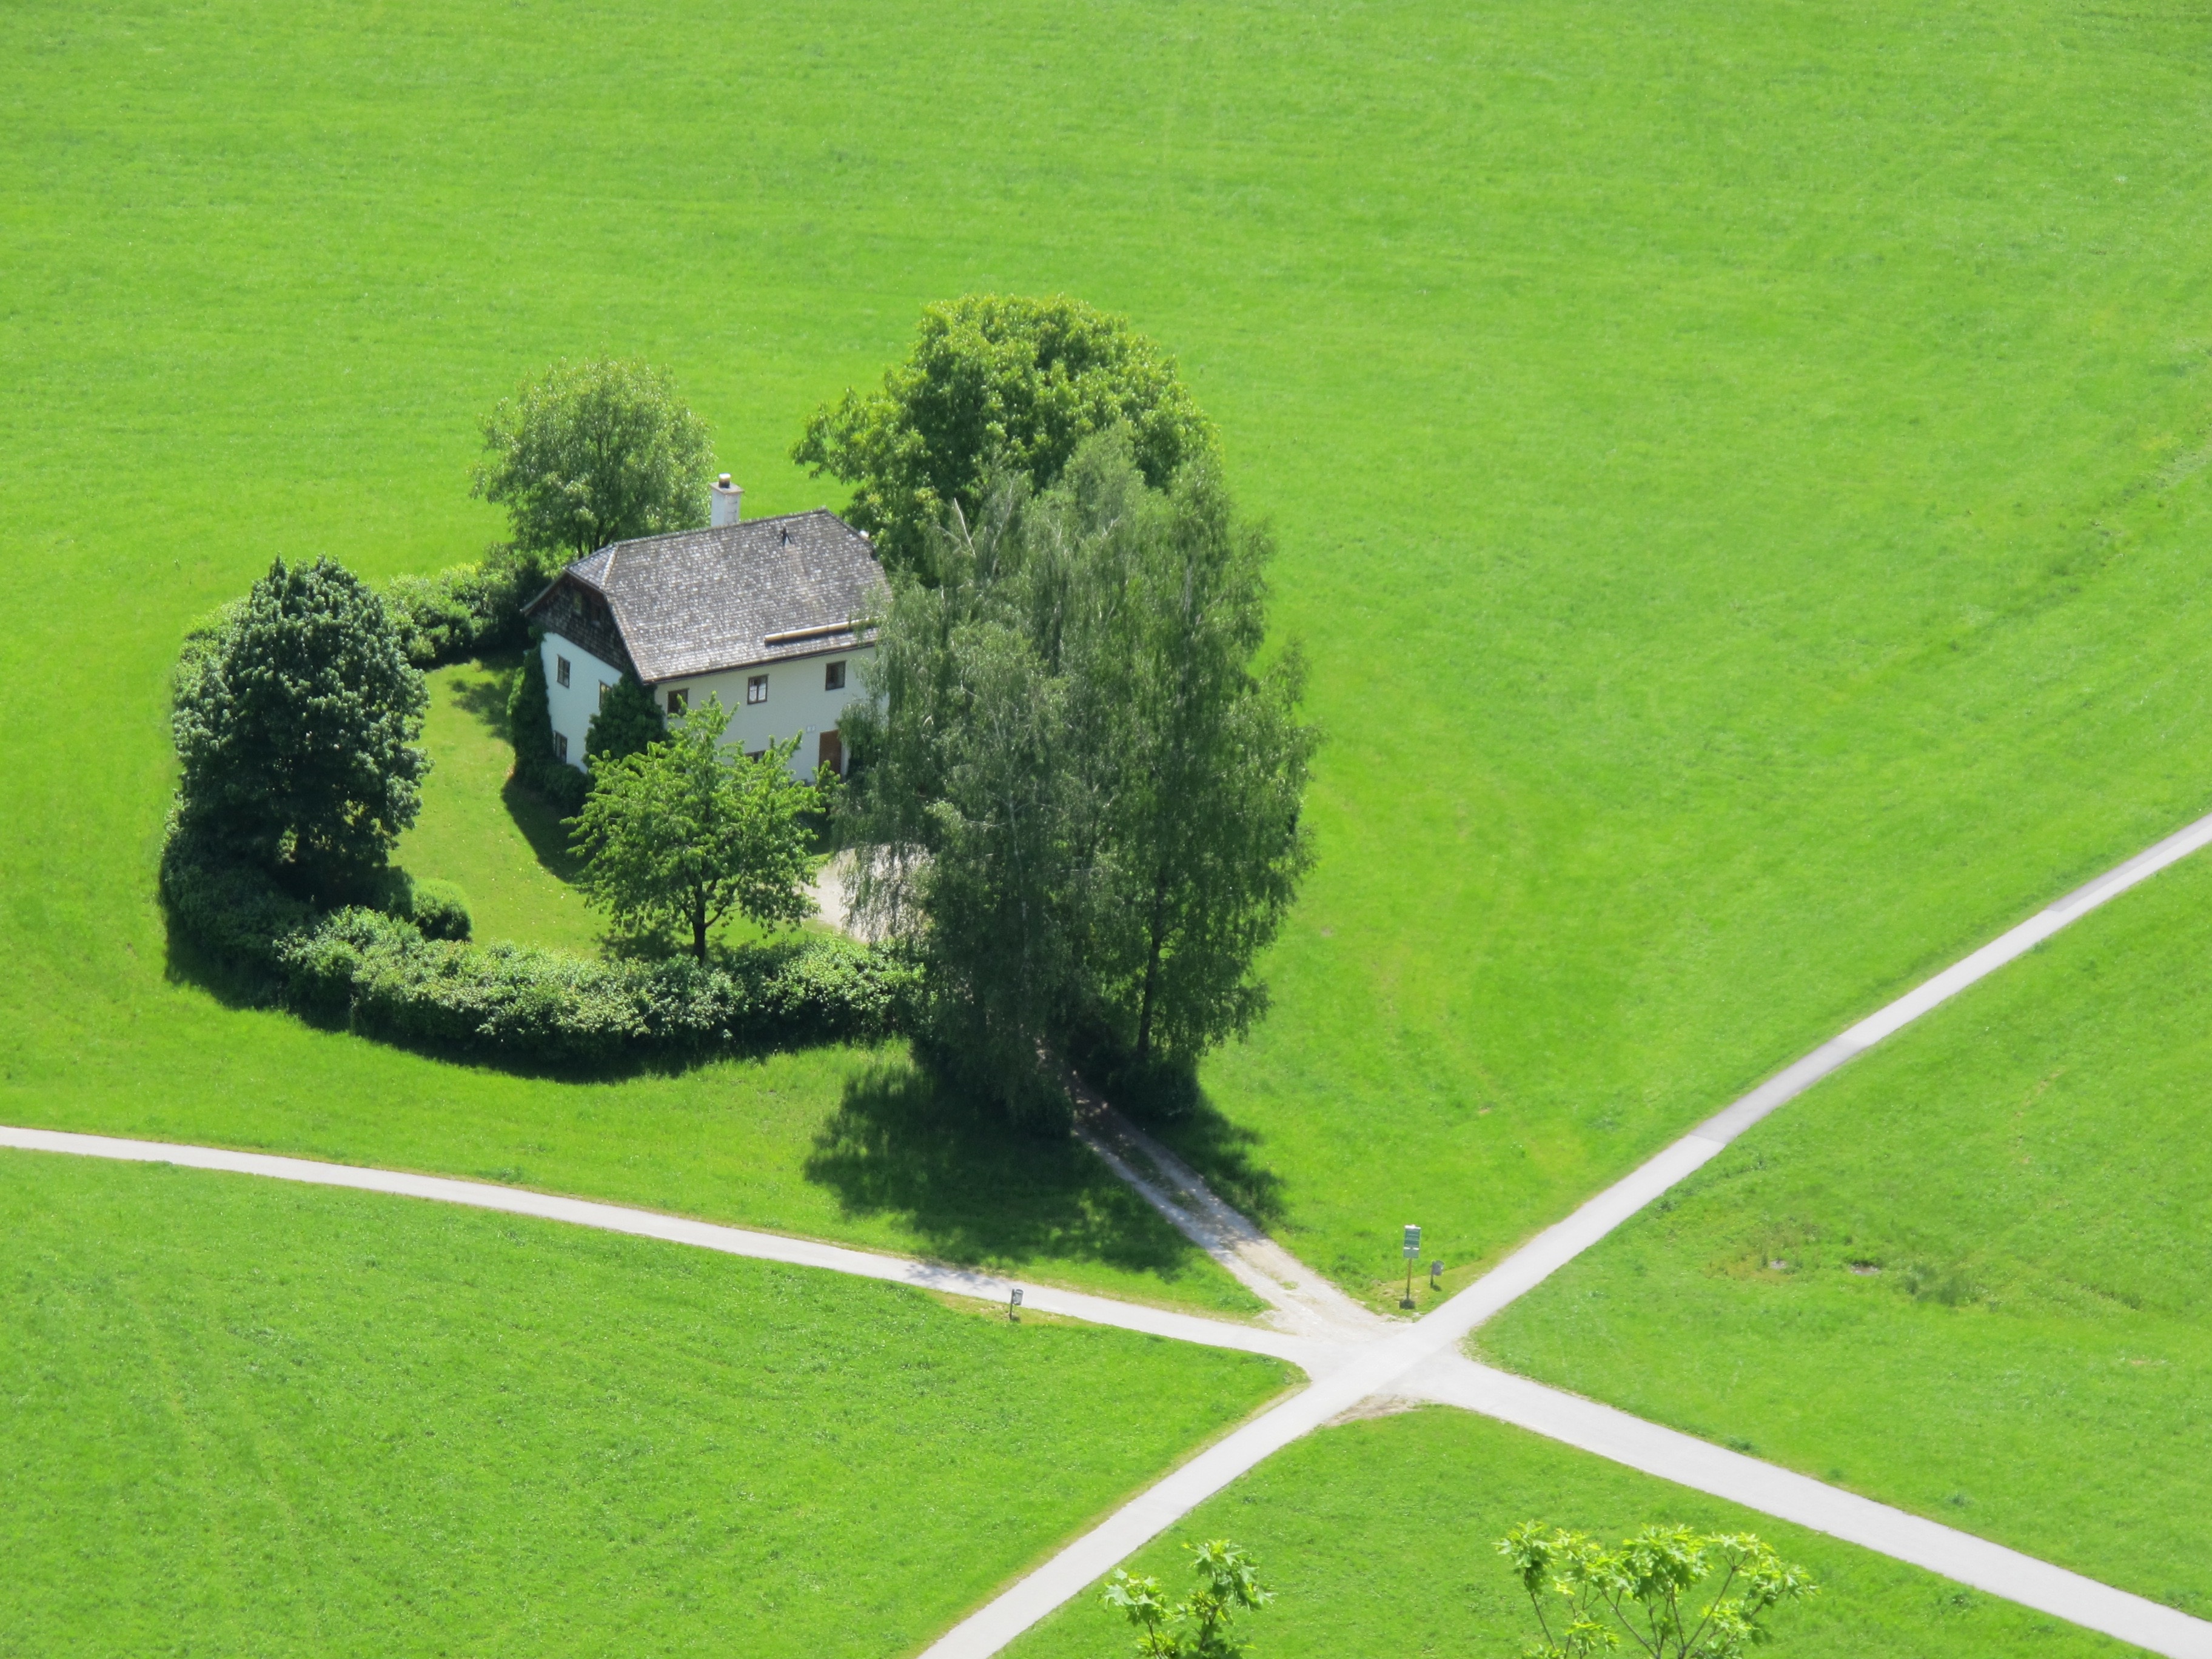
landscape, tree, grass, structure, plant, field, lawn, home, asphalt, green, soil, agriculture, lonely, stadium, plain, grassland, shrub, race track, salzburg, screenshot, flooring, aerial photography, artificial turf, sport venue, herb guardhouse, hangman h usl